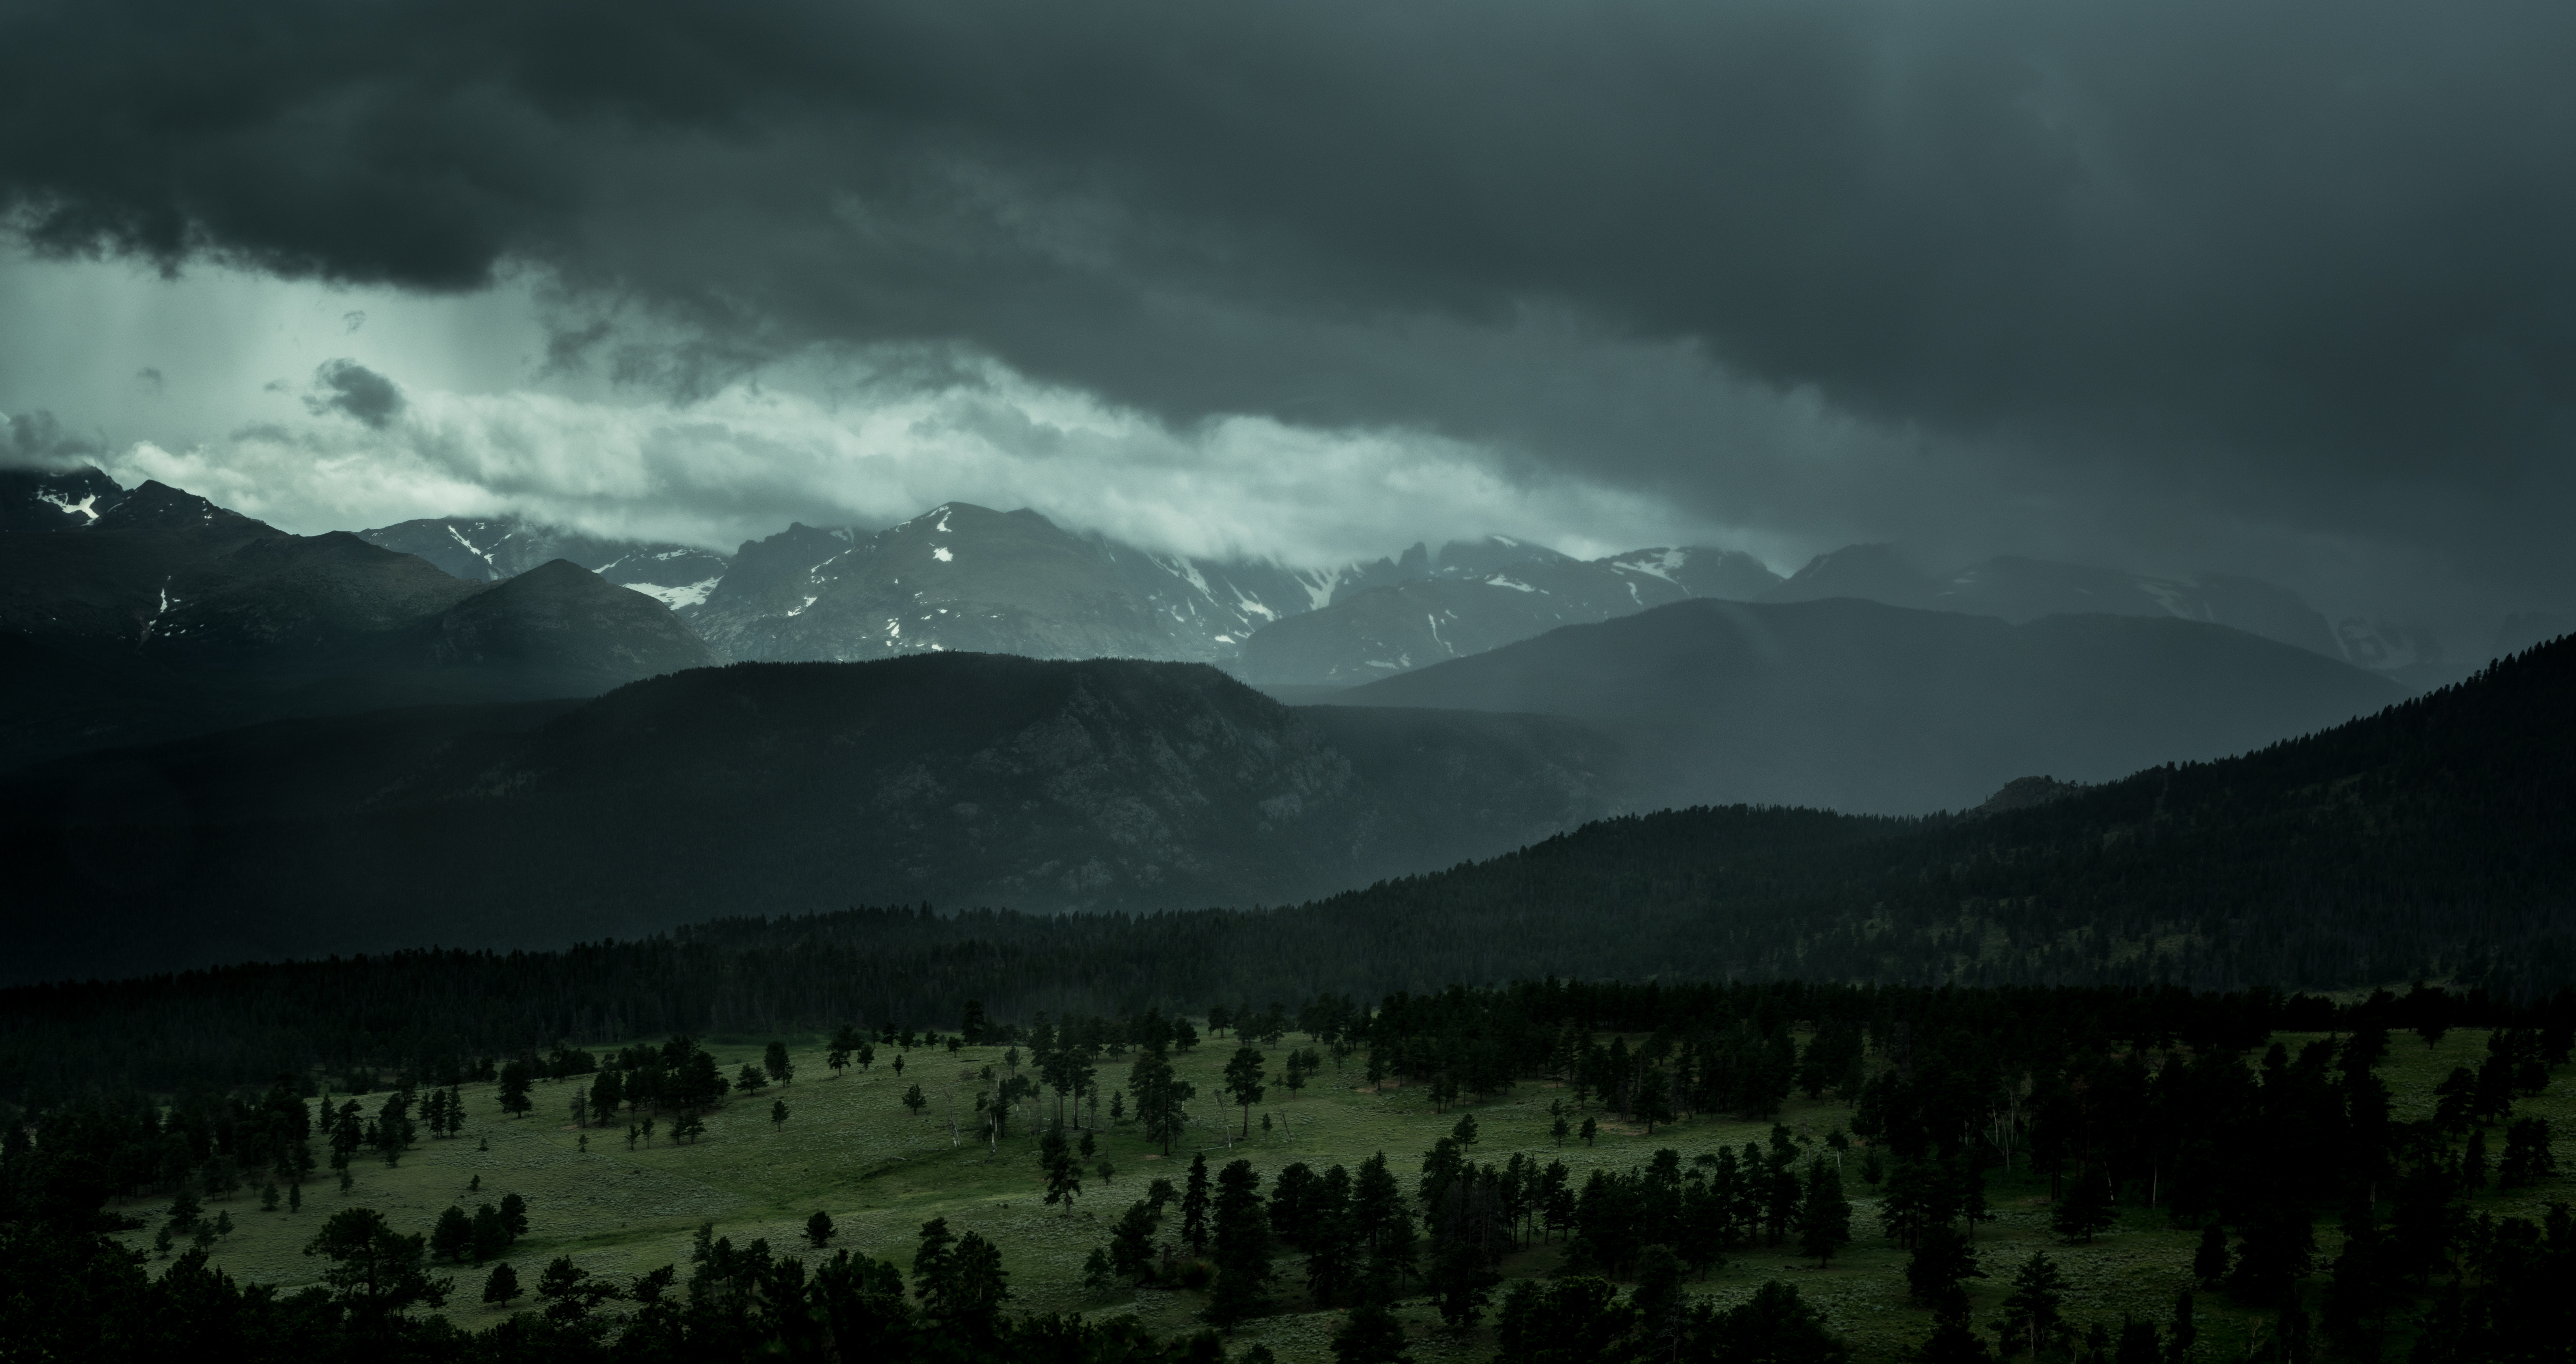
nature, mountain, snow, cloud, mist, cloudy, morning, hill, dawn, atmosphere, mountain range, weather, darkness, overcast, atmospheric phenomenon, mountainous landforms